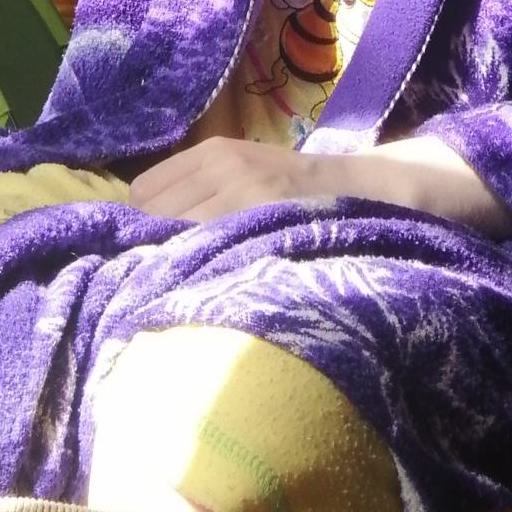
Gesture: no_gesture